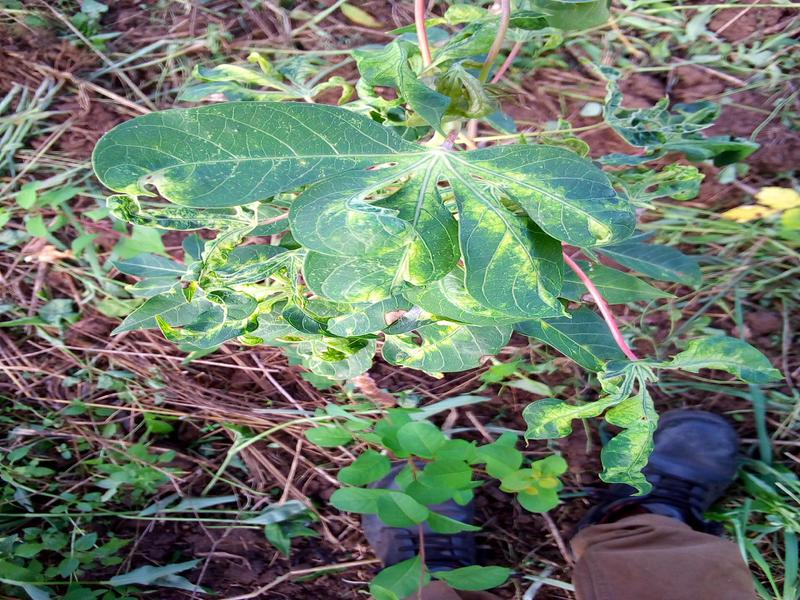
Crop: cassava
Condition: mosaic_disease